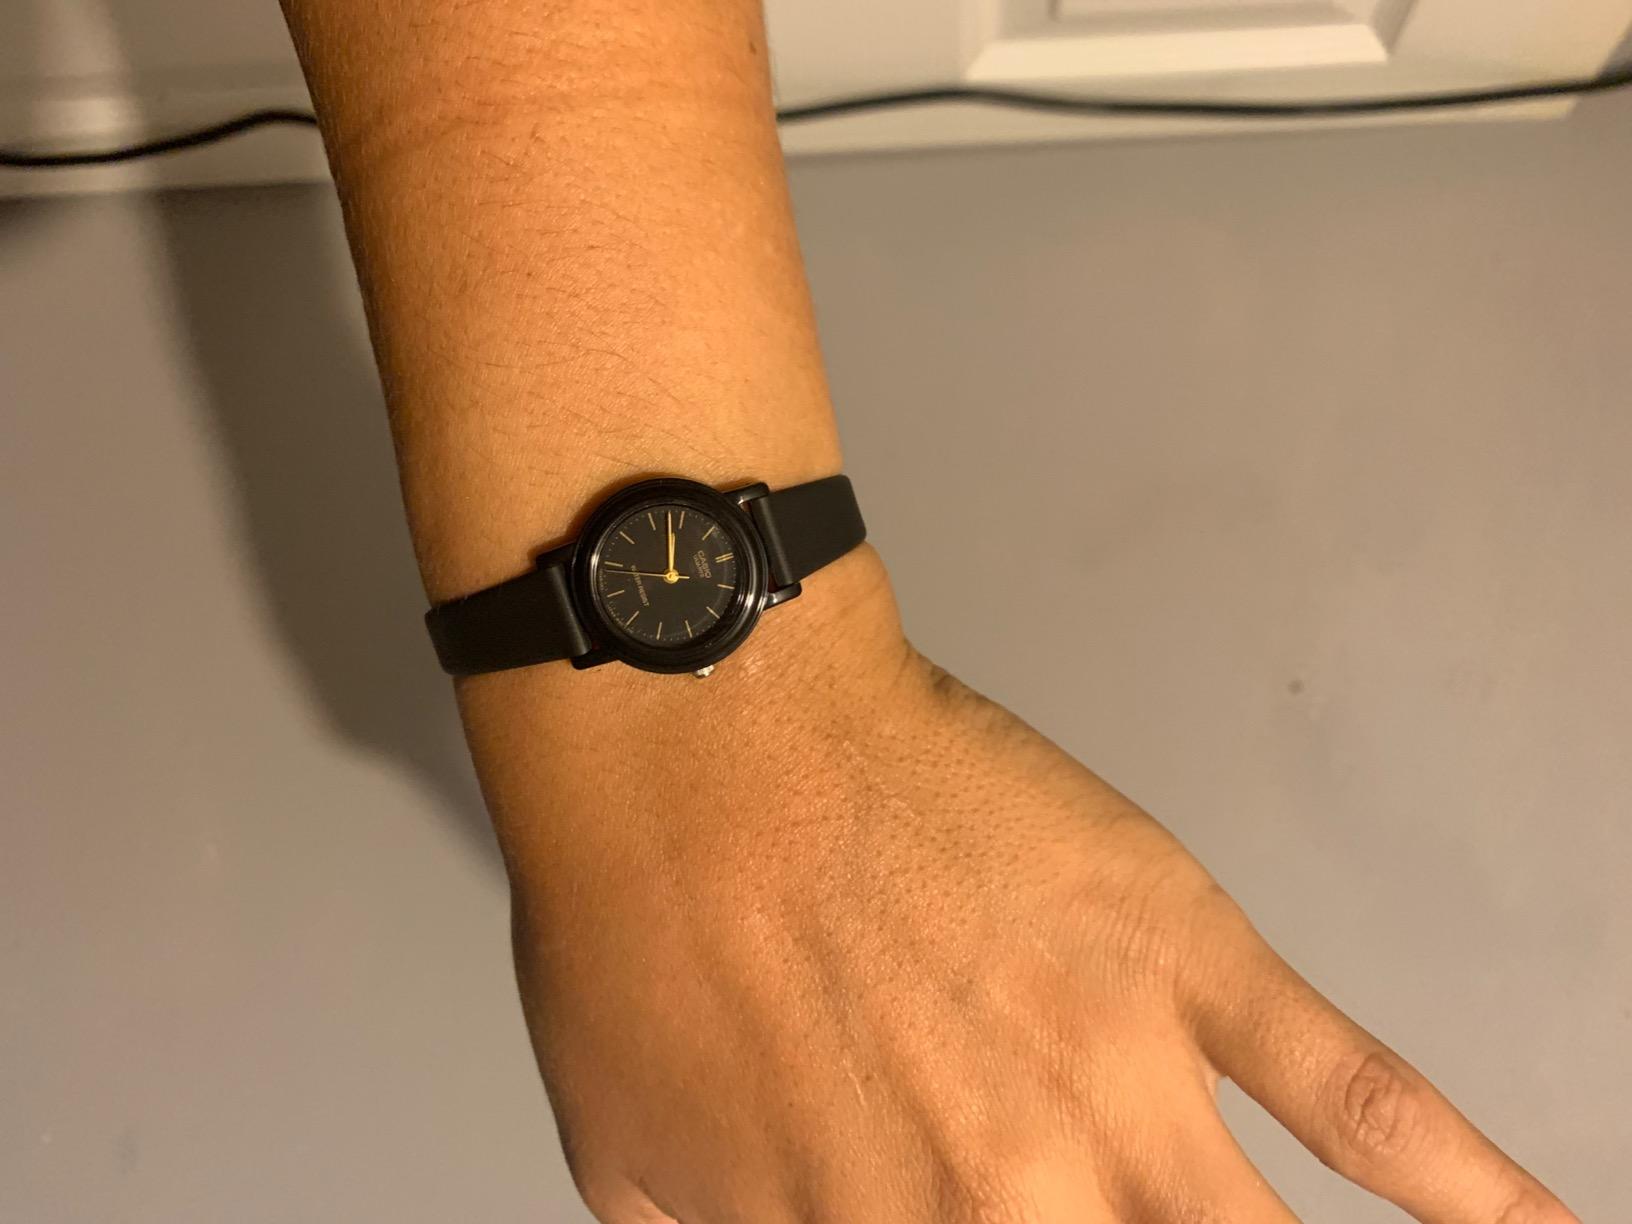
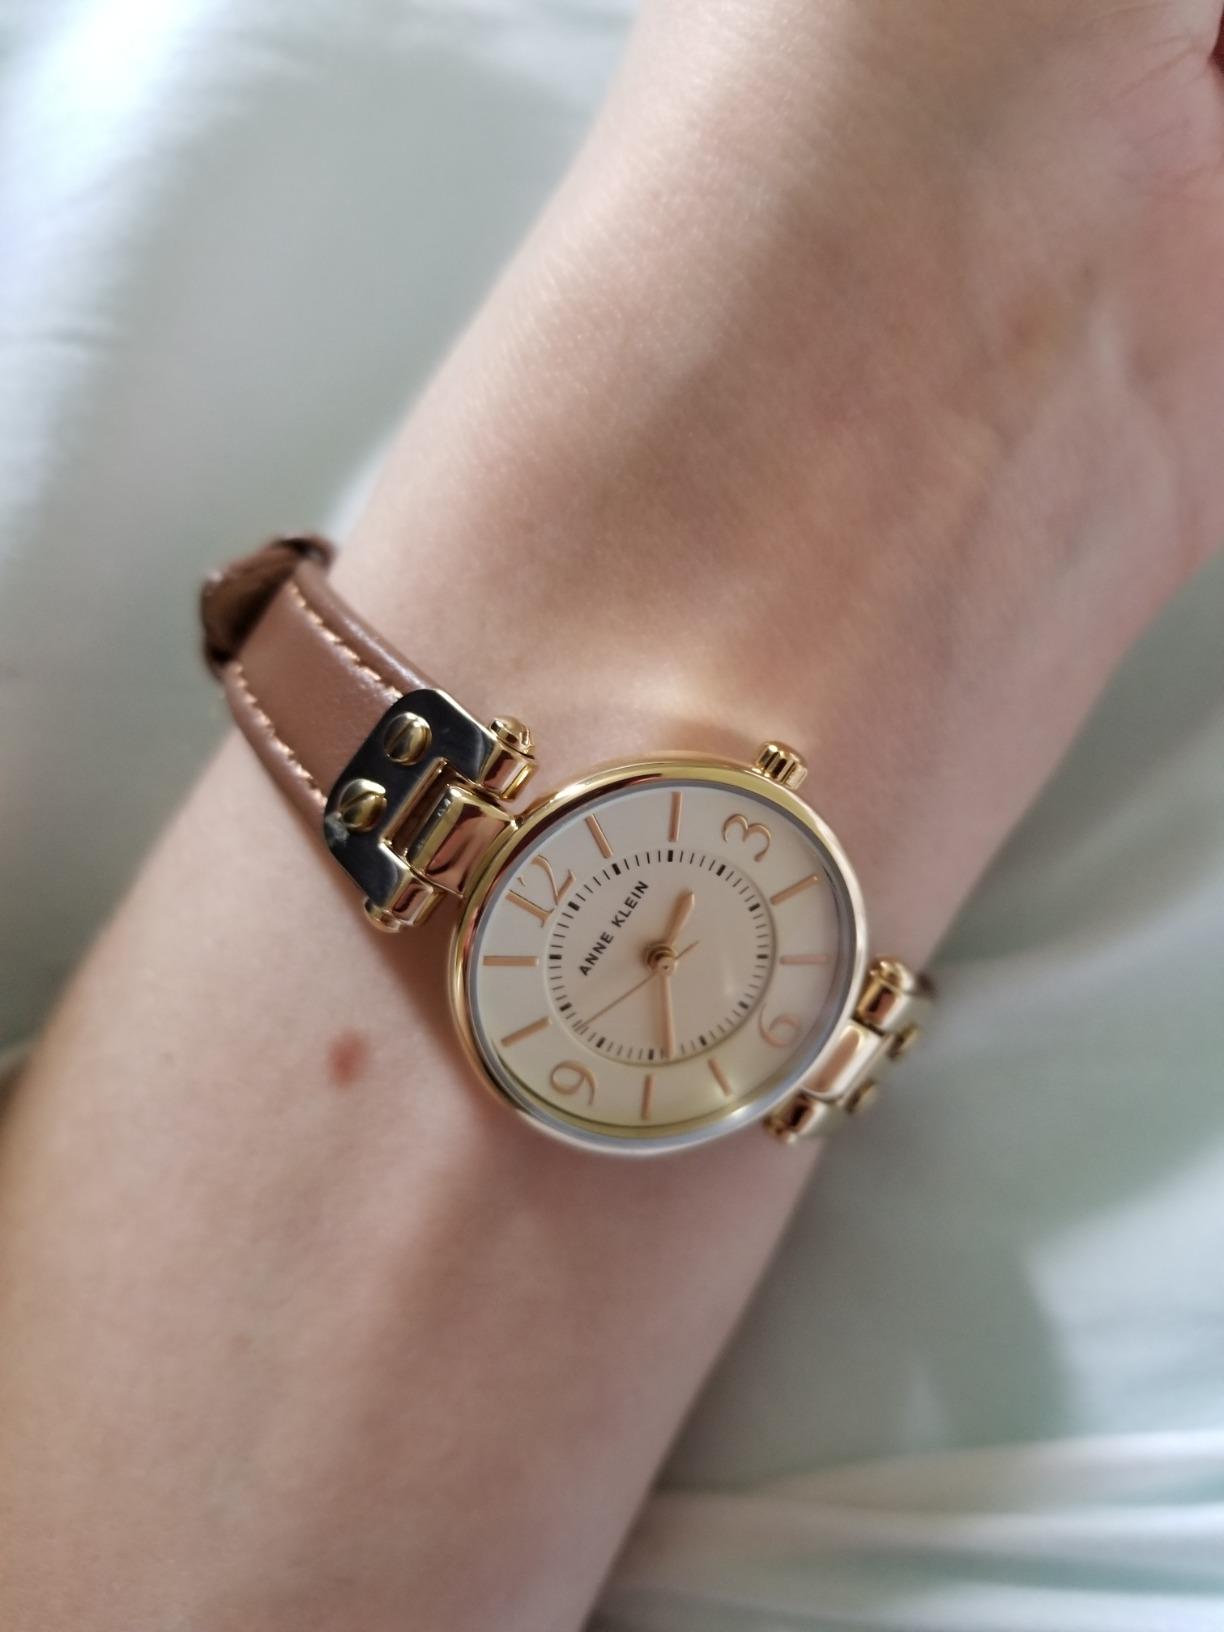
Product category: accessories_watch
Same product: no